Brian Stann

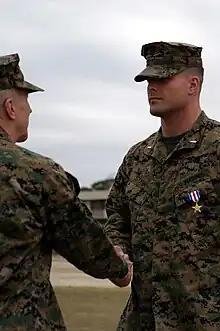
Stann being awarded his Silver Star in 2006

Stann was born at Yokota Air Base in Fussa, Tokyo, Japan, and grew up in Scranton, Pennsylvania. He graduated from Scranton Preparatory School and subsequently enrolled in the United States Naval Academy in 1999 (Class of 2003). While at the Naval Academy, he played football for the Midshipmen as a middle linebacker. Upon graduation, he was assigned as an infantry officer in the United States Marine Corps, eventually achieving the rank of captain.